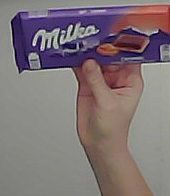
Product: milka_chocolate